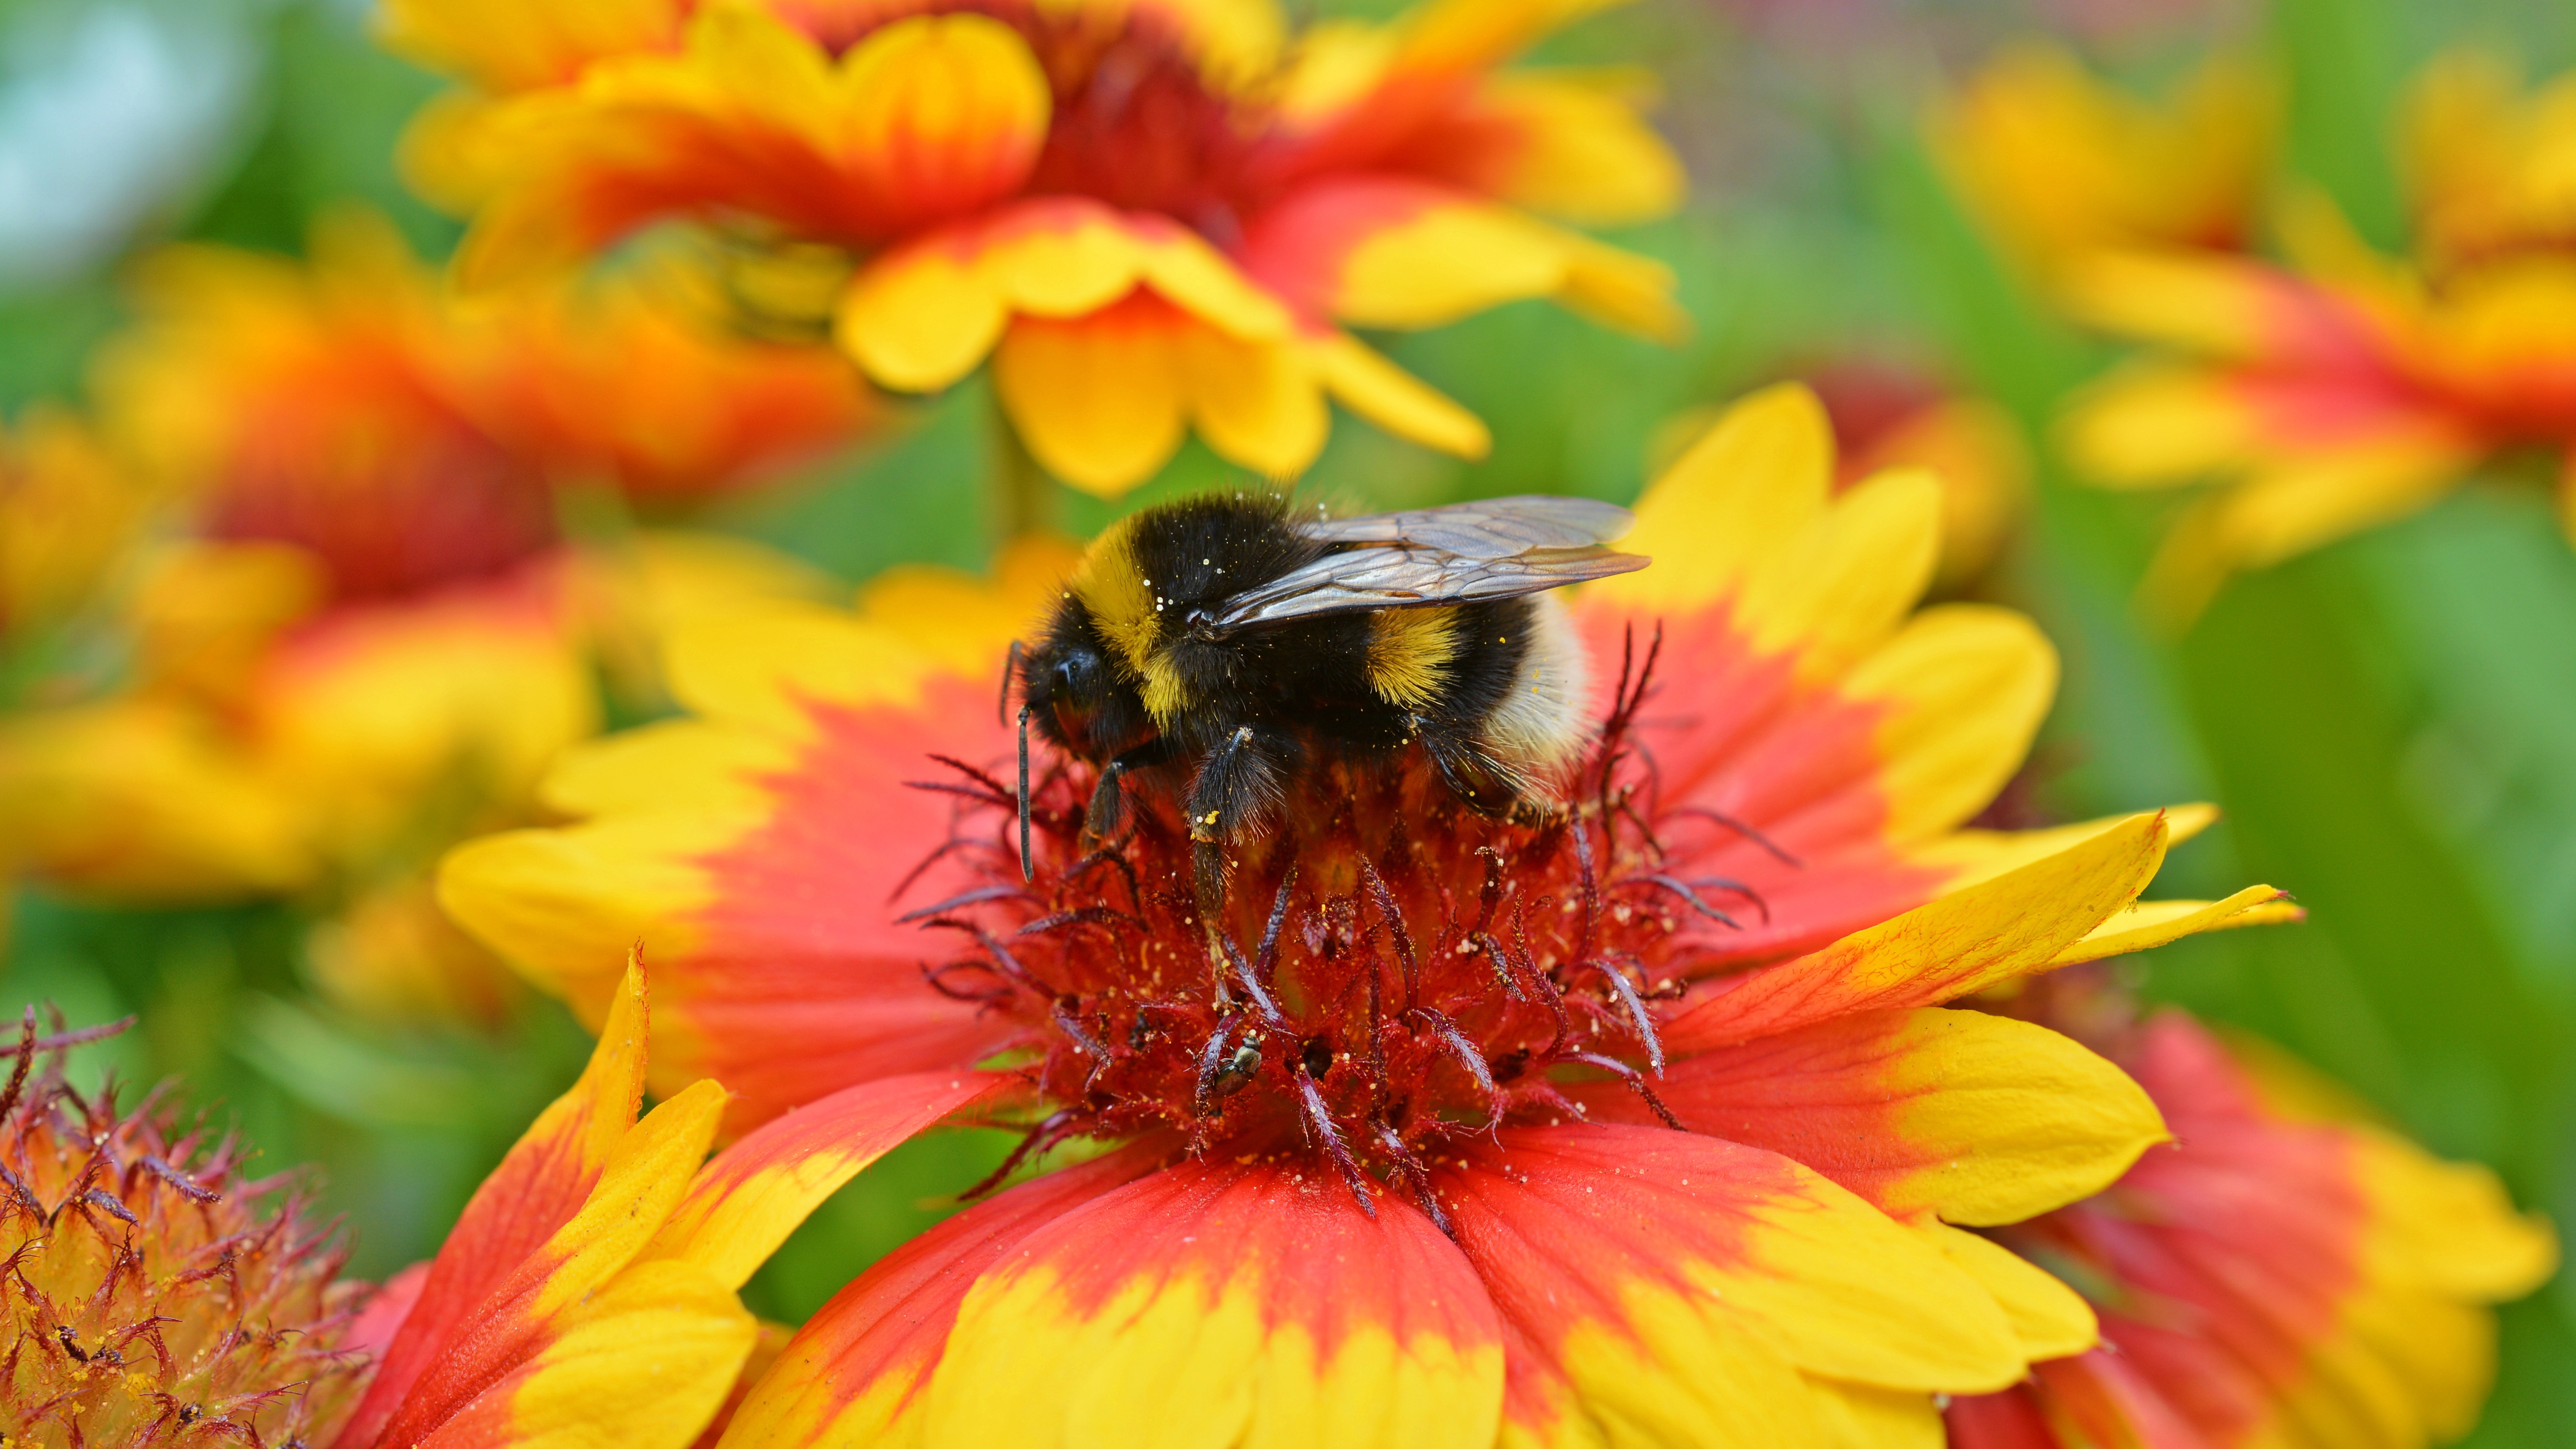
nature, blossom, plant, flower, petal, bloom, pollen, pollination, insect, macro, close, flora, fauna, invertebrate, wildflower, close up, bee, hummel, collect, nectar, macro photography, flowering plant, honey bee, daisy family, hard working, bee pollen, pollinator, annual plant, land plant, membrane winged insect, blanket flowers